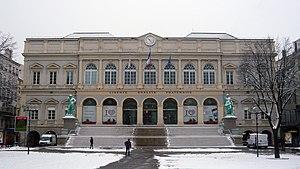
L'Hôtel de ville.
août 1692 : Charge achetée par le titulaire Annet Blachon